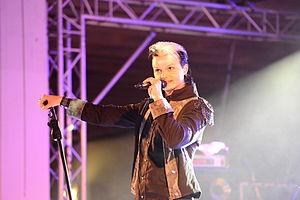
Tilo Wolff est un musicien allemand vivant actuellement en Suisse.